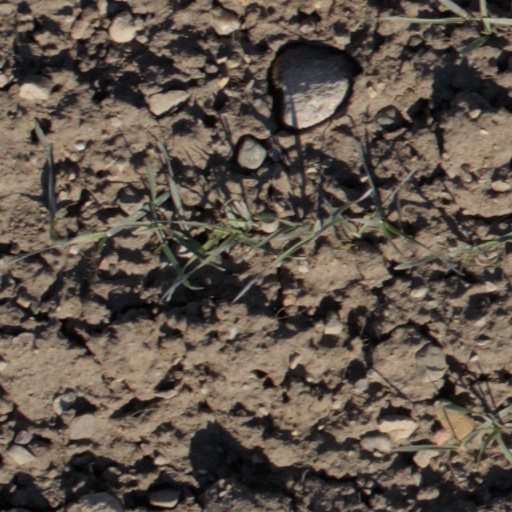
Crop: wheat